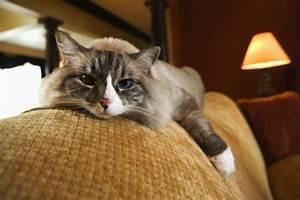
cat